2024 Austrian legislative election

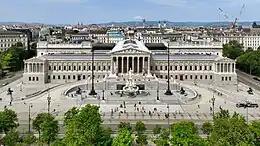
Austrian Parliament in Vienna (2023)

The 183 members of the National Council are elected by open list proportional representation at three levels; a single national constituency, nine constituencies based on the federal states, and 39 regional constituencies. Seats are apportioned to the regional constituencies based on the results of the most recent census. For parties to receive any representation in the National Council, they must either win at least one seat in a constituency directly, or clear a 4 percent national electoral threshold.